Grave stelai from Grave Circle A, Mycenae

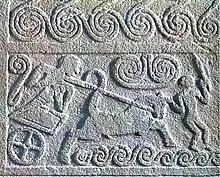
Grave Stele V, "Over the Sea," from Grave Circle A, Mycenae. Currently on display at the National Archaeological Museum of Athens.

Since chariots were a common aspect of Bronze Age warfare in the Near East and Egypt, scholars have often speculated that the chariot scenes depicted on these grave stelai (Specifically I, IV, V, and VIII) evidence a culture which places heavy importance on warfare. However, other scholars doubt this interpretation, as Greece's mountainous terrain would make chariots difficult to use in warfare. Another argument determines that the main function of these grave stelai is to be status symbols, with "heroic" imagery. They argue that the presence of opulent grave goods in the graves marked by the stelai further supports this interpretation.